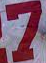
Number: 7